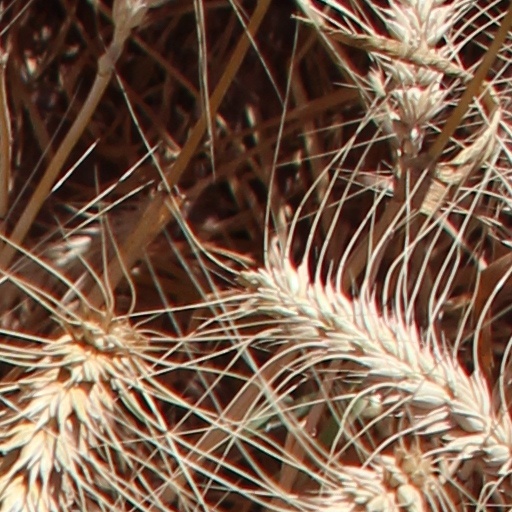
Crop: wheat